Karl Motesiczky

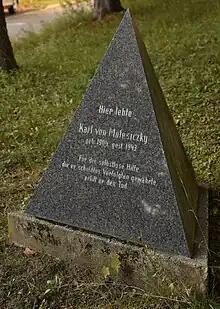
Motesiczky's memorial in Hinterbrühl

In 1980, Motesiczky was awarded the honour medal Righteous Among the Nations by Yad Vashem in Jerusalem.